Henry Molaison

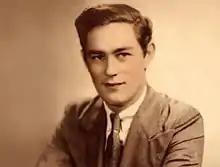
Molaison in 1953 before his surgery

Henry Gustav Molaison (February 26, 1926 – December 2, 2008), known widely as H.M., was an American epileptic man who in 1953 received a bilateral medial temporal lobectomy to surgically resect parts of his brain—the anterior two thirds of his hippocampi, parahippocampal cortices, entorhinal cortices, piriform cortices, and amygdalae—in an attempt to cure his epilepsy. Although the surgery was partially successful in controlling his epilepsy, a severe side effect was that he became unable to form new memories. His unique case also helped define ethical standards in neurological research, emphasizing the need for patient consent and the consideration of long-term impacts of medical interventions. Furthermore, Molaison's life after his surgery highlighted the challenges and adaptations required for living with significant memory impairments, serving as an important case study for healthcare professionals and caregivers dealing with similar conditions.